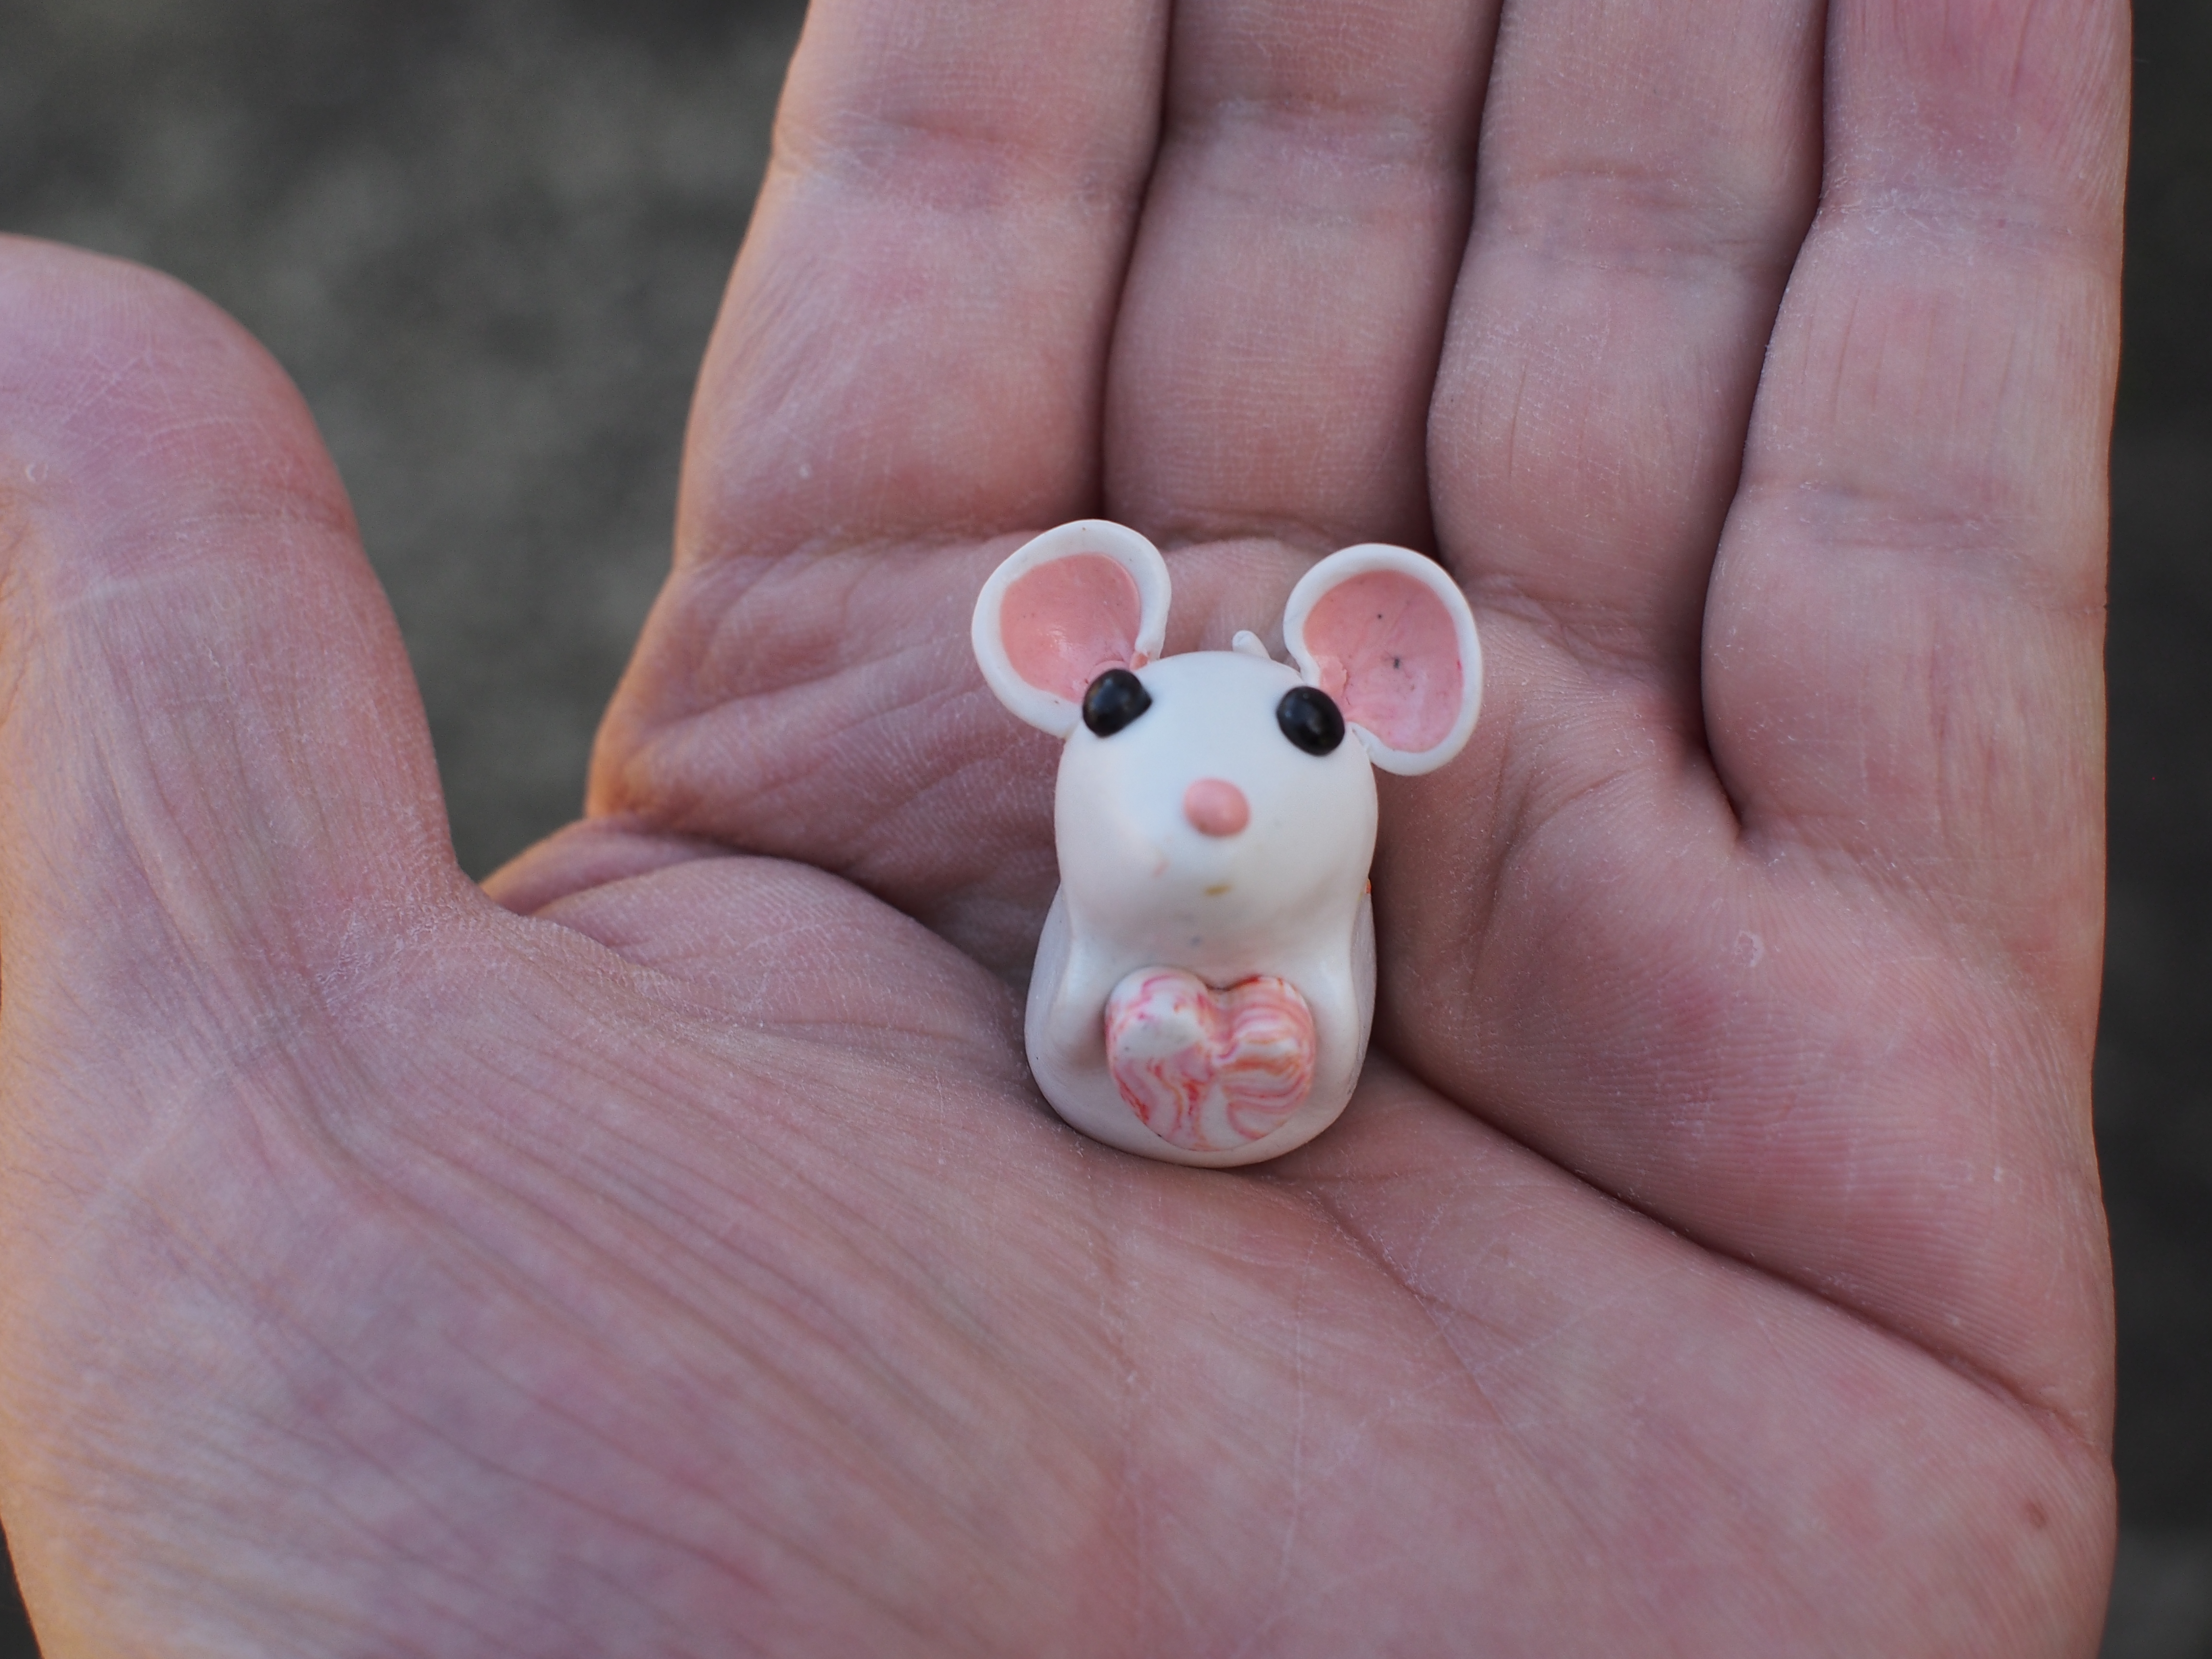
hand, mouse, heart, palm, small, mammal, pink, rat, tiny, little, skin, vertebrate, pest, sigma30mmf28, olympuspenepl5, mice, polymerclay, muroidea, muridae